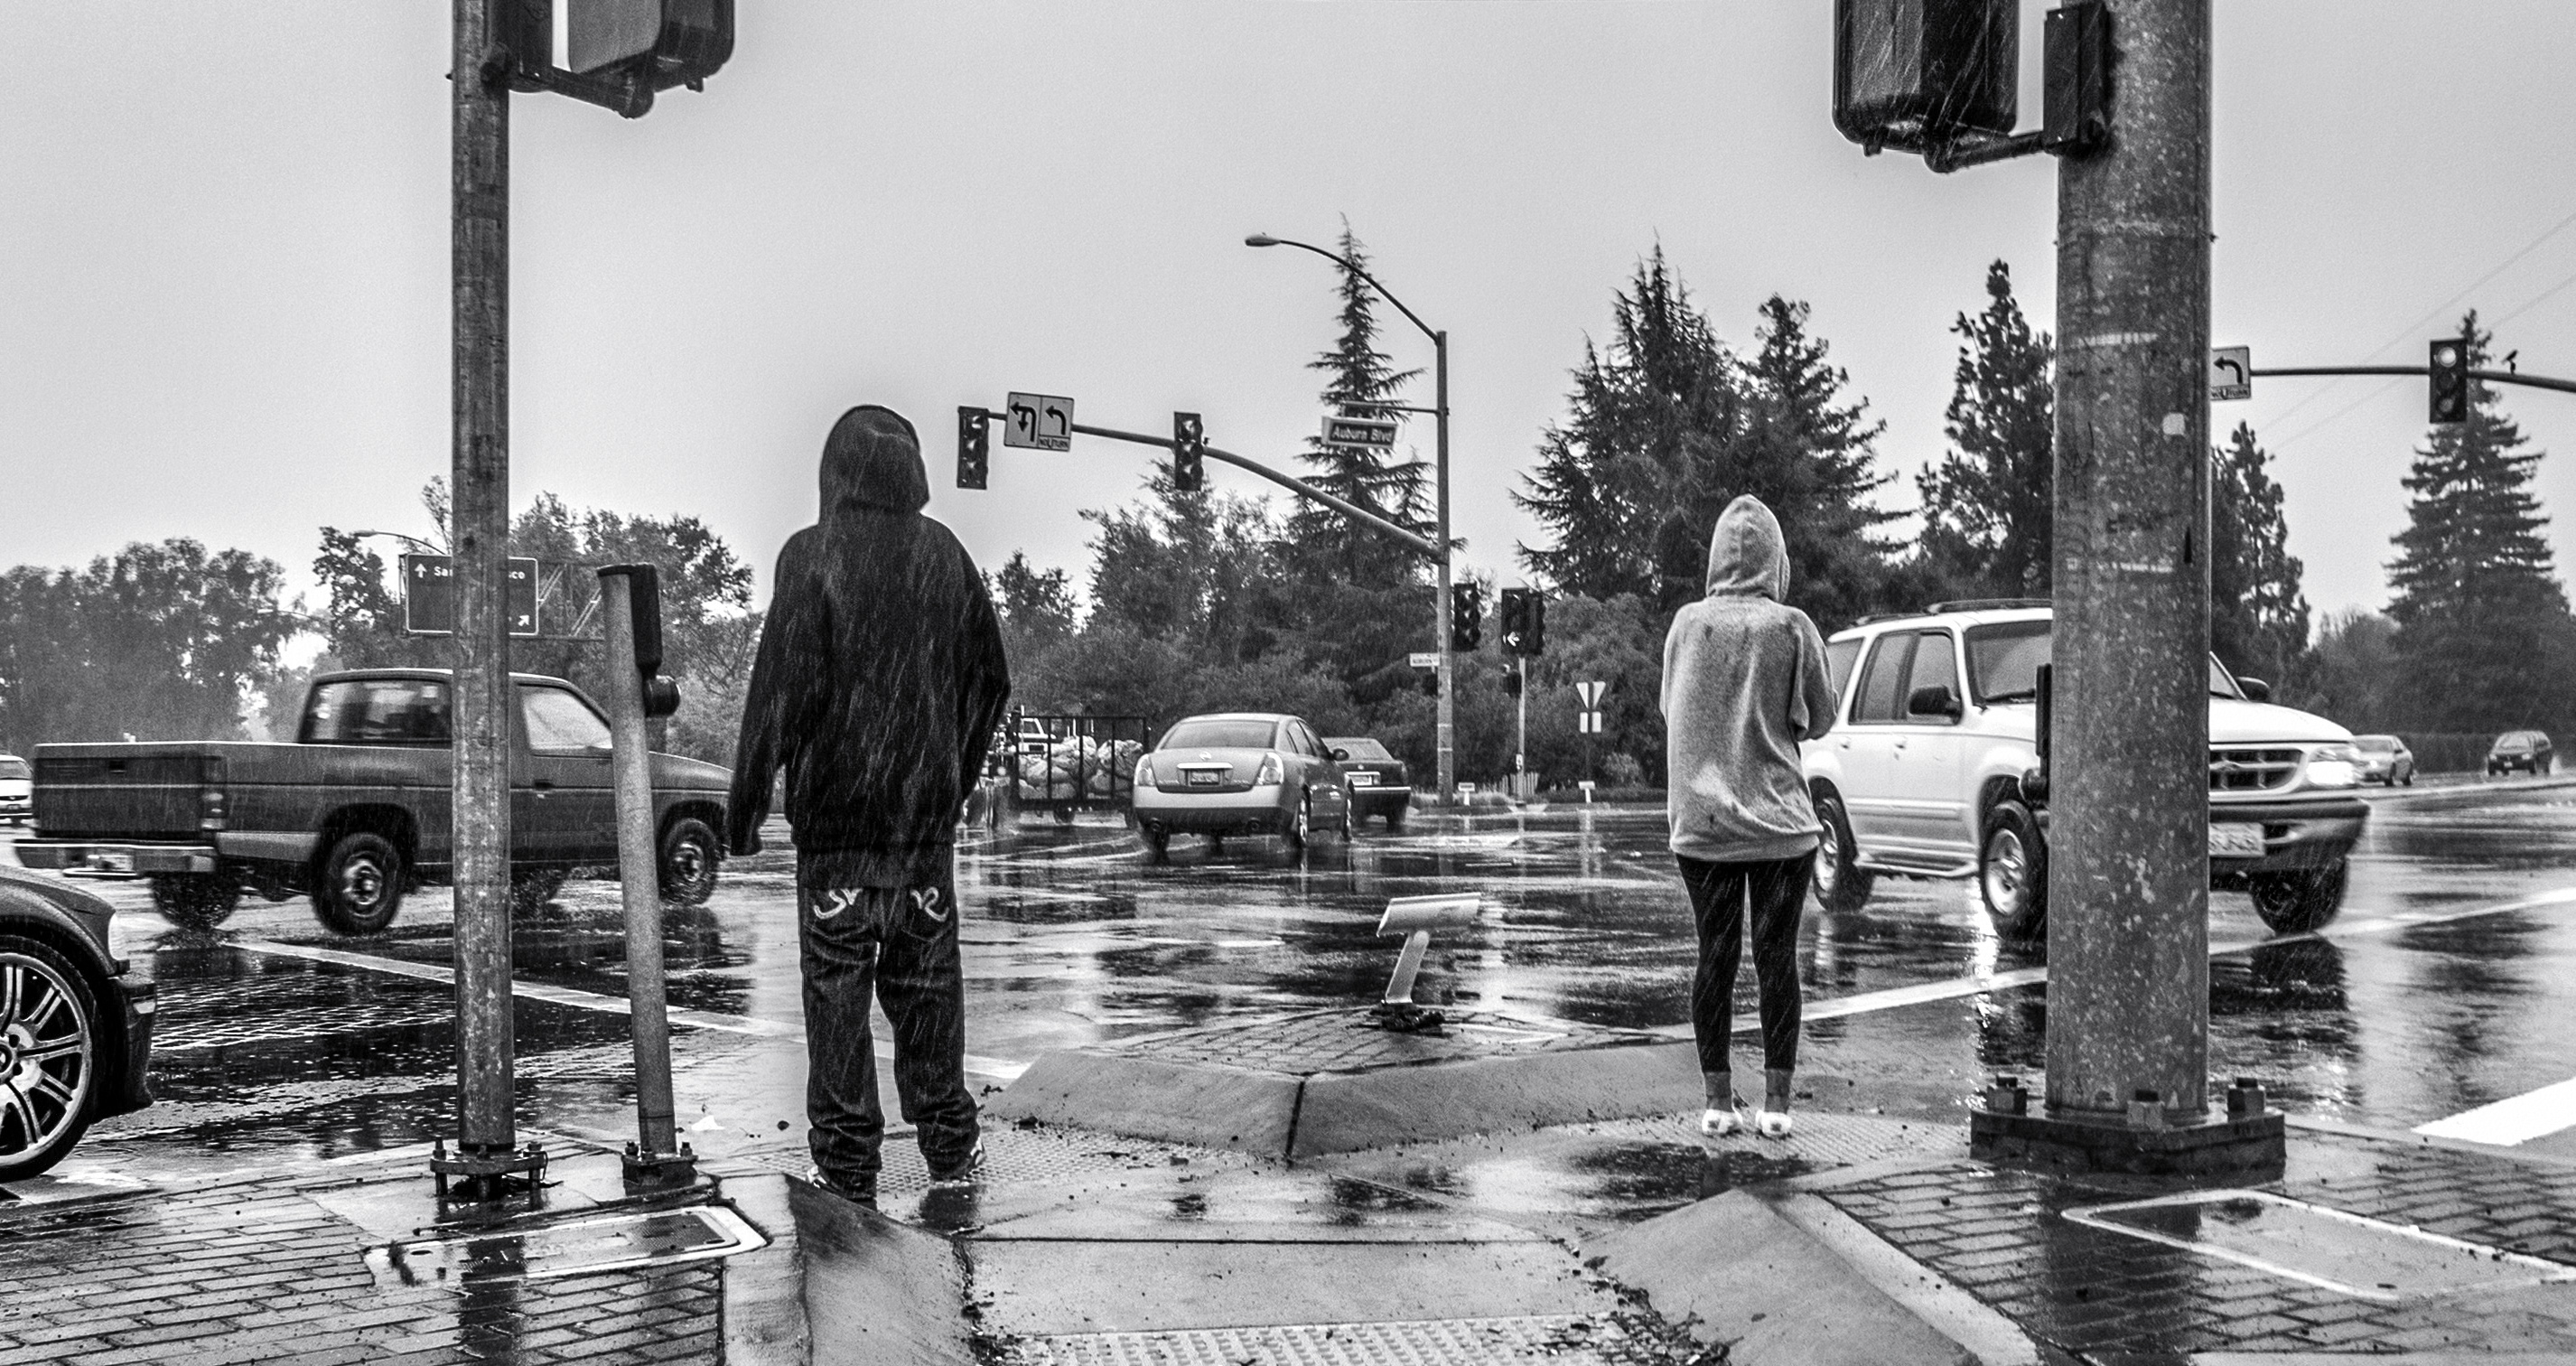
pedestrian, snow, black and white, road, street, photography, rain, storm, intersection, monochrome, infrastructure, cars, photograph, remember, hss, sacramento, wattavenue, slidersunday, stree, auburnblvd, monochrome photography